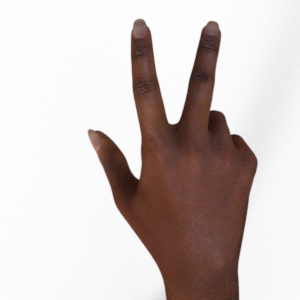
Label: scissors